Thomas Hardy

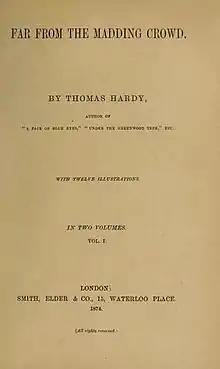
The title page from a first edition of "Far from the Madding Crowd" (1874)

"Jude the Obscure", published in 1895, was the last novel written by Hardy. It was met with an even stronger negative response from the Victorian public because of its controversial treatment of sex, religion and marriage. Its apparent attack on the institution of marriage caused strain on Hardy's already difficult marriage because Emma Hardy was concerned that "Jude the Obscure" would be read as autobiographical. Some booksellers sold the novel in brown paper bags, and Walsham How, the Bishop of Wakefield, is reputed to have burnt his copy. In his postscript of 1912, Hardy humorously referred to this incident as part of the career of the book: "After these [hostile] verdicts from the press its next misfortune was to be burnt by a bishop – probably in his despair at not being able to burn me". Despite this, Hardy had become a celebrity by the 1900s, but some argue that he gave up writing novels because of the criticism of both "Tess of the d'Urbervilles" and "Jude the Obscure". However, in a March 1928 piece in the "Bookman" that posthumously printed interviews with Hardy, he is quoted as saying that, in addition to the negative publicity, he chose to stop writing novels because "I never cared very much about writing novels" and "I had written quite enough novels."